Presidency of Gloria Macapagal Arroyo

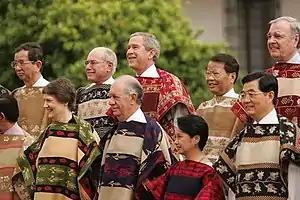
Arroyo with US President George W. Bush and other state leaders at the 2004 APEC Trade Summit

Arroyo took her oath of office on June 30, 2004. In a break with tradition, she chose to first deliver her inaugural address at the Quirino Grandstand in Manila before departing to Cebu City for her oath taking: the first time a Philippine president had taken the oath of office outside of Luzon.